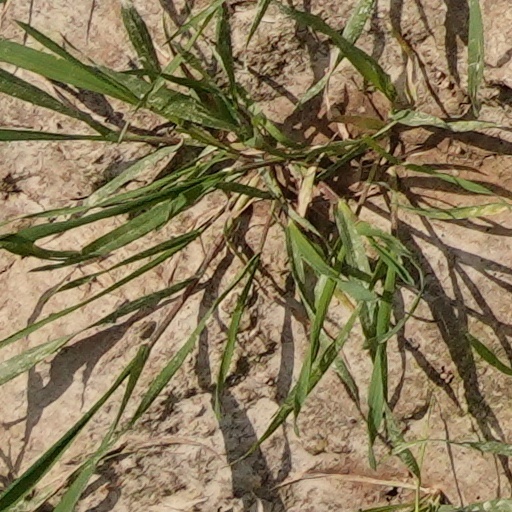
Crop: wheat